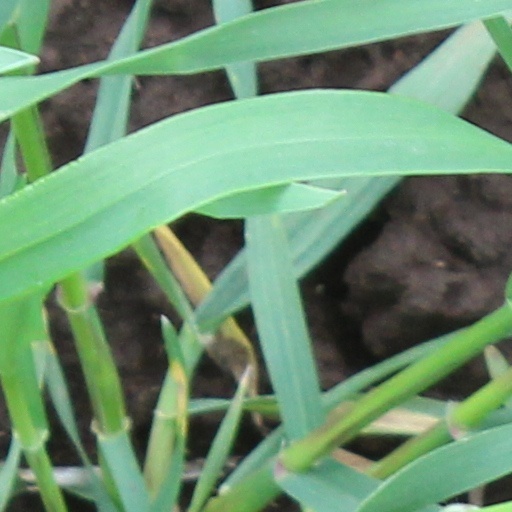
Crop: wheat